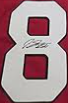
Number: 8